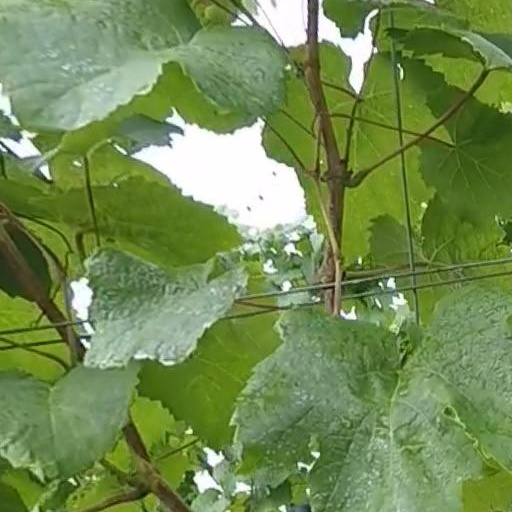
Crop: grape